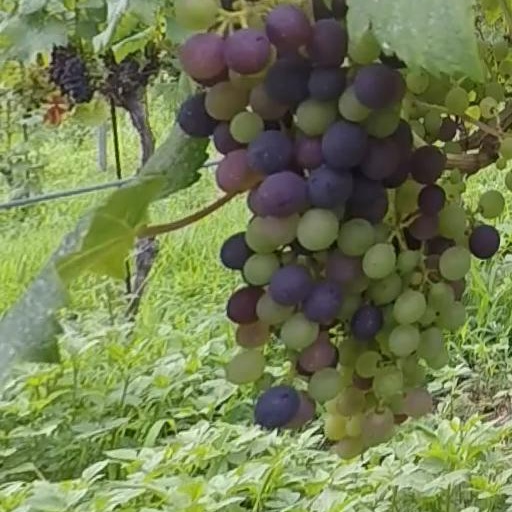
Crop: grape